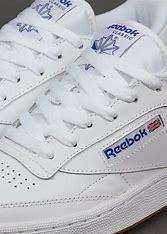
Brand: Reebok
Model: Club C 85